Geoffroi de Charny

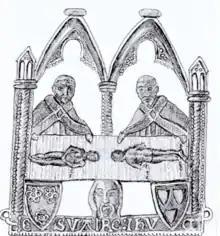
The Shroud pilgrim’s badge that would have been made from the casting mold recently found at Machy near Lirey. The arches, lost in the original, are an artist’s reconstruction. The original mold is currently in a private collection.

In 1353, just three years before his death, Geoffroi de Charny had founded a collegiate church at his tiny fief of Lirey near Troyes. Though the tediously lengthy Act of Foundation for this still exists in the local archive office at Troyes, curiously it makes not the slightest mention that he had entrusted Christ’s shroud to the Lirey church. Yet according to a bishop of Troyes writing in 1390 a cloth bearing imprints claimed as authentically from Christ’s crucified body was being displayed there ‘circa’ three years later, i.e. sometime around 1356. Apparently Troyes’ then bishop Henri de Poitiers had investigated these authenticity claims and angrily shut the displays down on finding the purported ‘shroud’ to be a cunning fake concocted by a contemporary artist.